Goldschmidt family

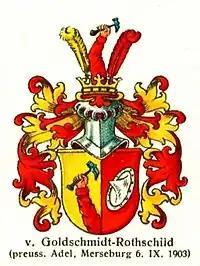
Coat of arms of Barons von Goldschmidt-Rothschild

The Goldschmidt family is a family of German Jewish descent, originally from Frankfurt am Main, known for their success in banking and finance.